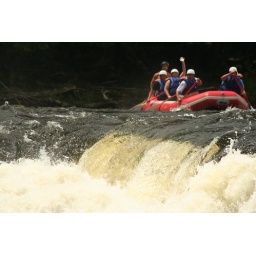
white water rafting in wisconsin